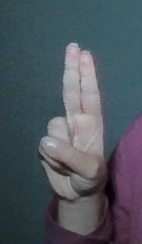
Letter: taa